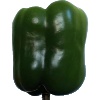
Label: green_pepper